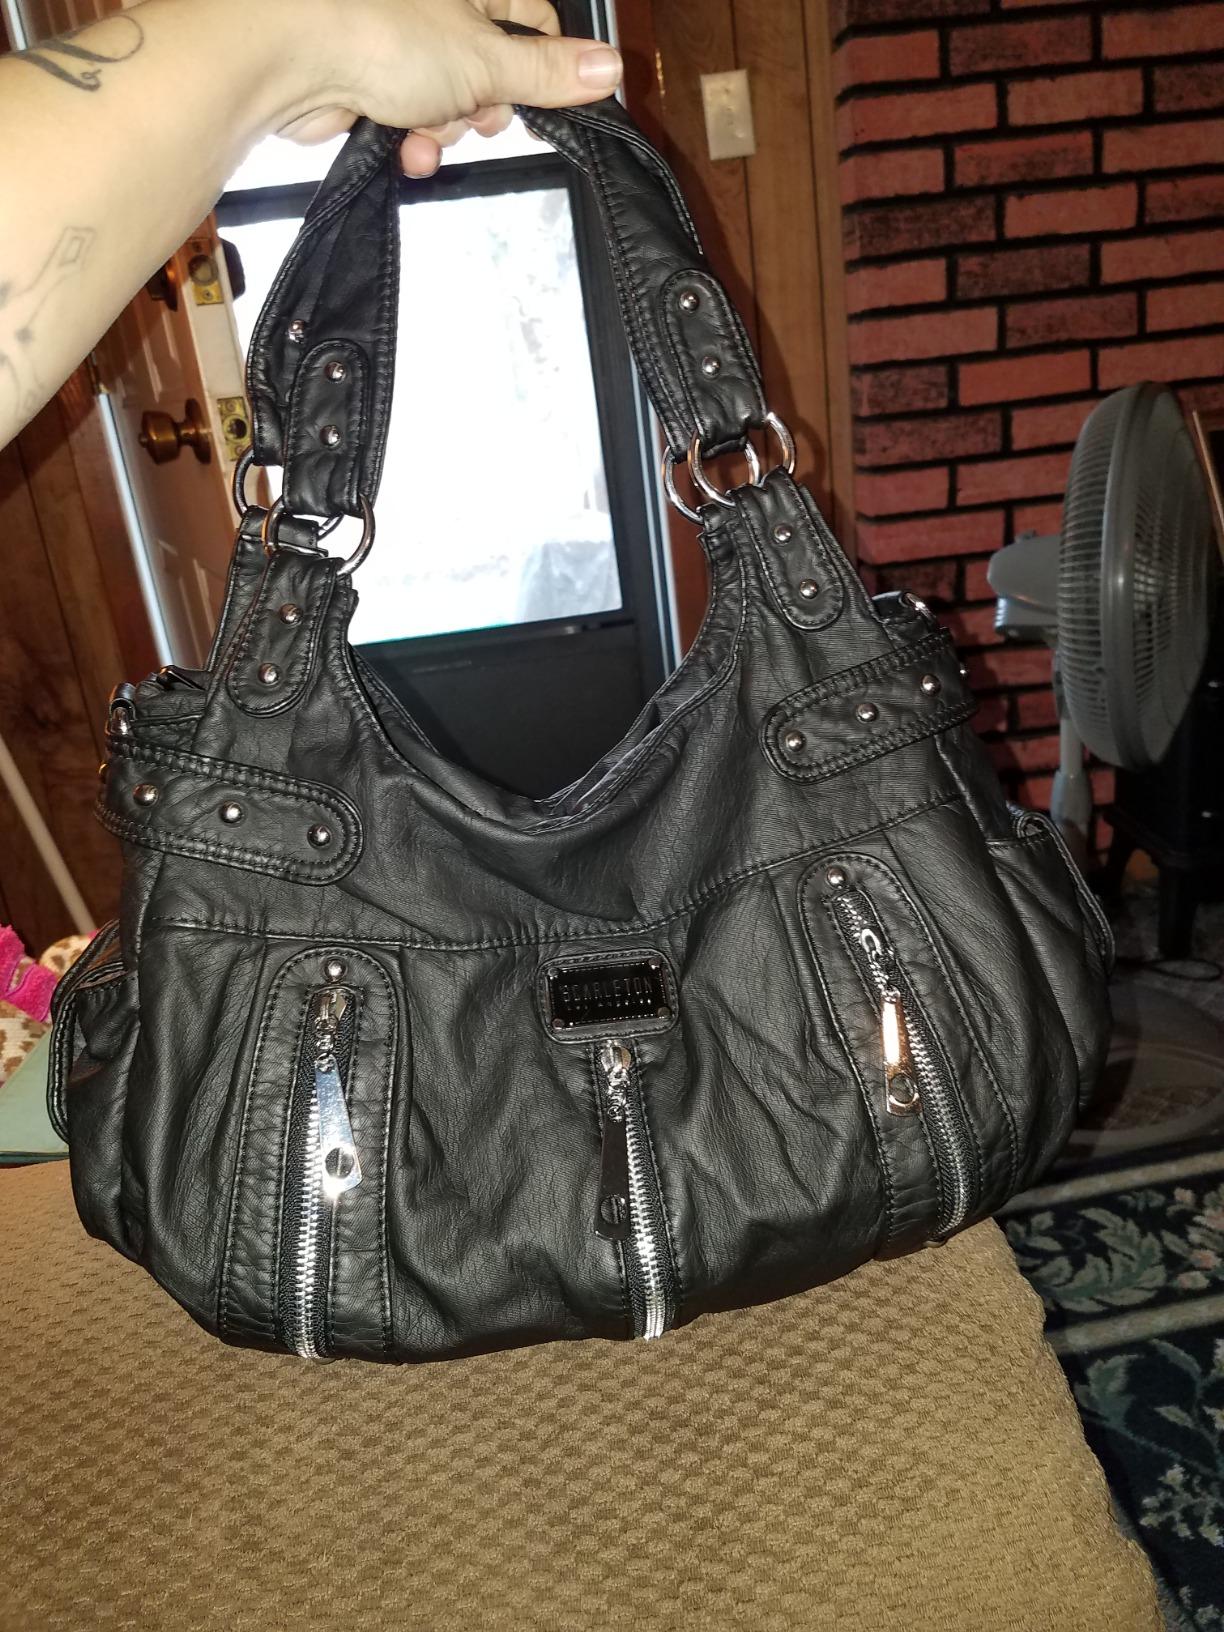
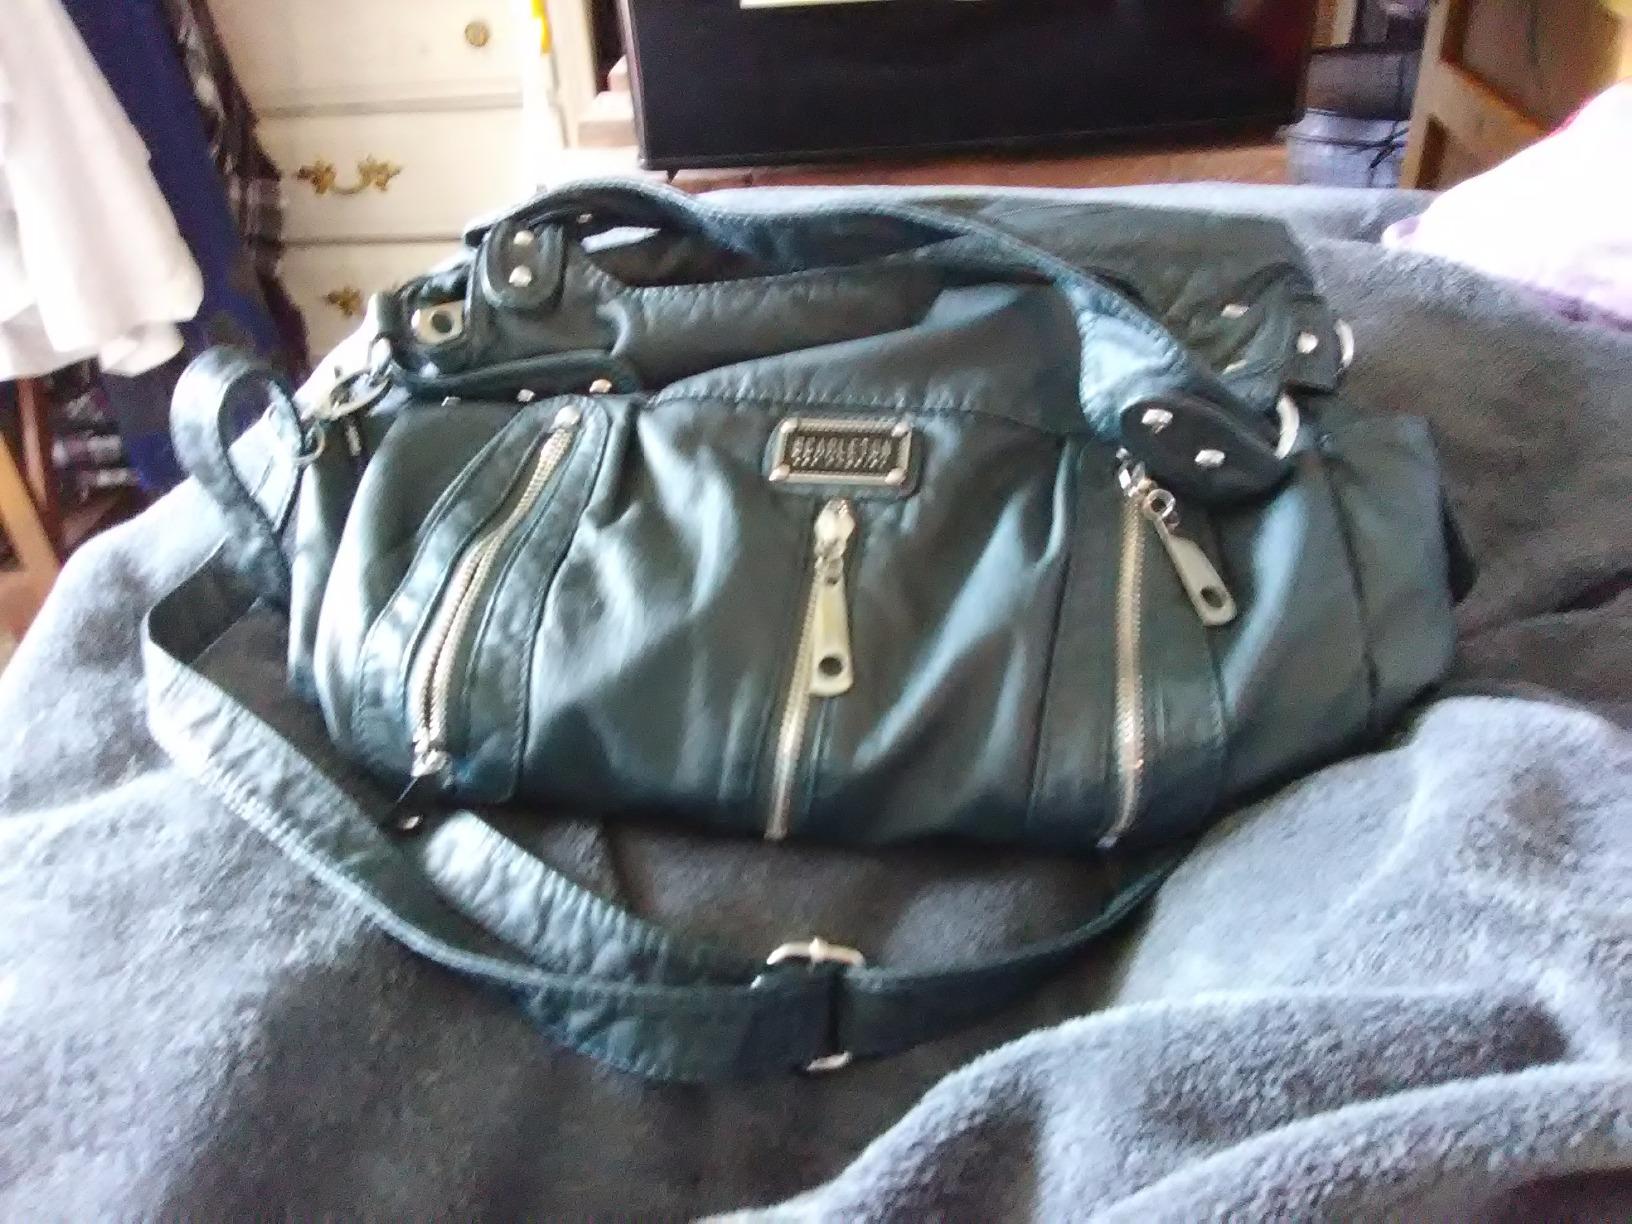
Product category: accessories_handbag
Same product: no